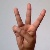
The image shows a hand gesture representing the letter 'W' in Indian Sign Language.